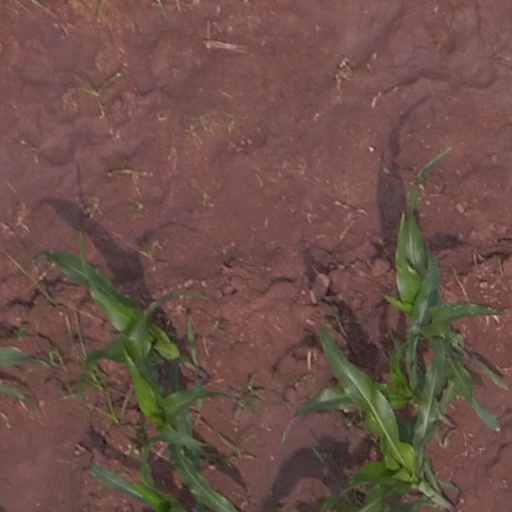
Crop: maize; corn